Alva, Clackmannanshire

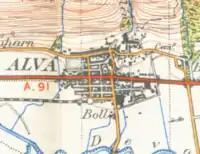
Map of Alva from 1945

The town has both a primary school and a secondary school. Alva Academy takes pupils from several primary schools in the Hillfoots area. The school was relocated on a new campus early in 2009. The new Alva Academy has been built at the end of Greenhead, a street on the south-east side of the town.